Robert Wilton Burton House

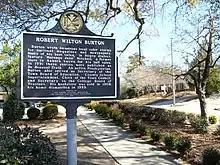
Historic marker

The house was kept by Burton's daughter Miriam Barton Langston until 1977, when she sold it to the Church of Jesus Christ of Latter-day Saints.